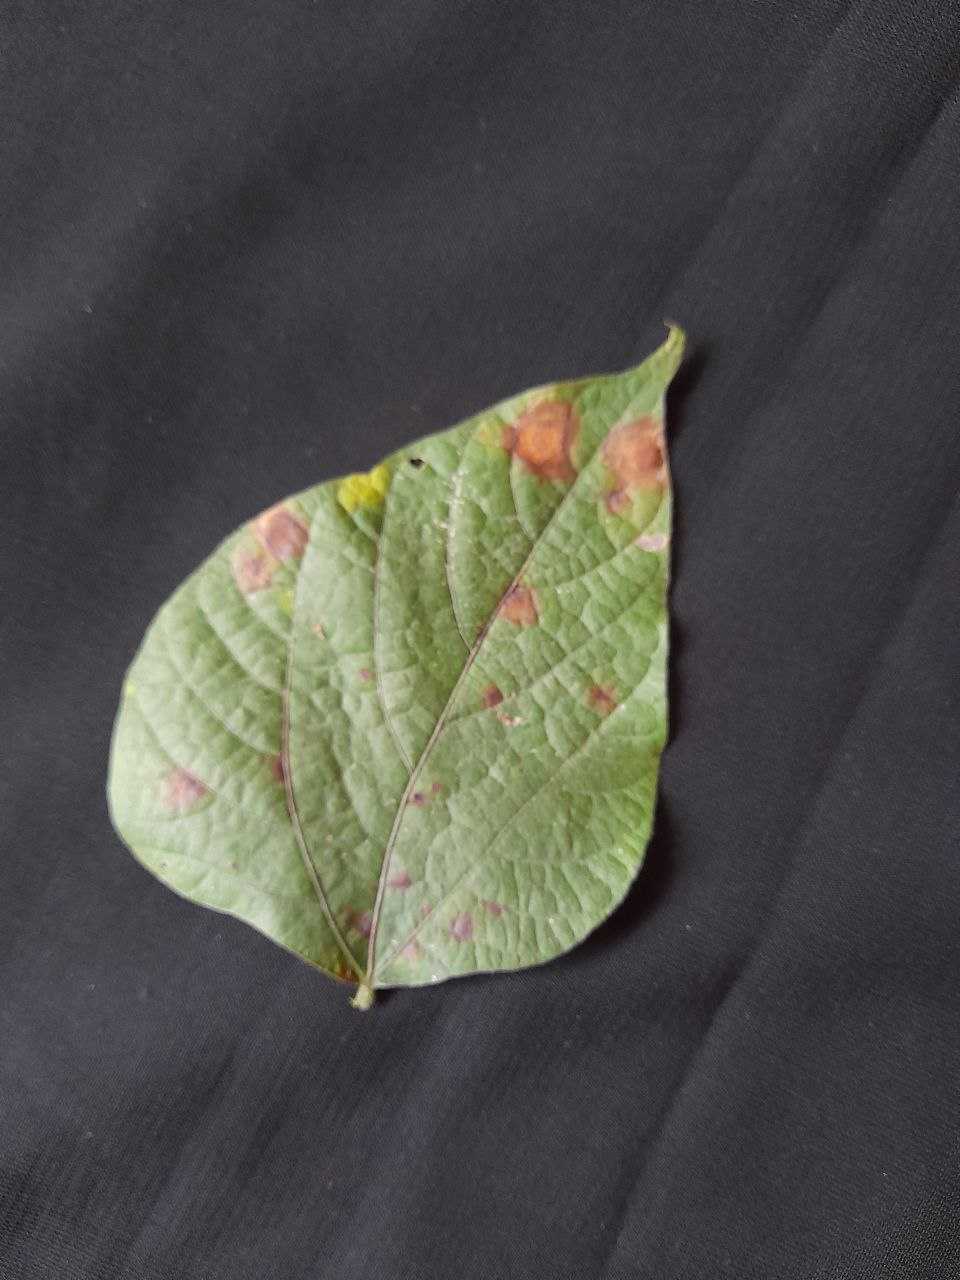
Crop: bean
Leaf condition: Rust